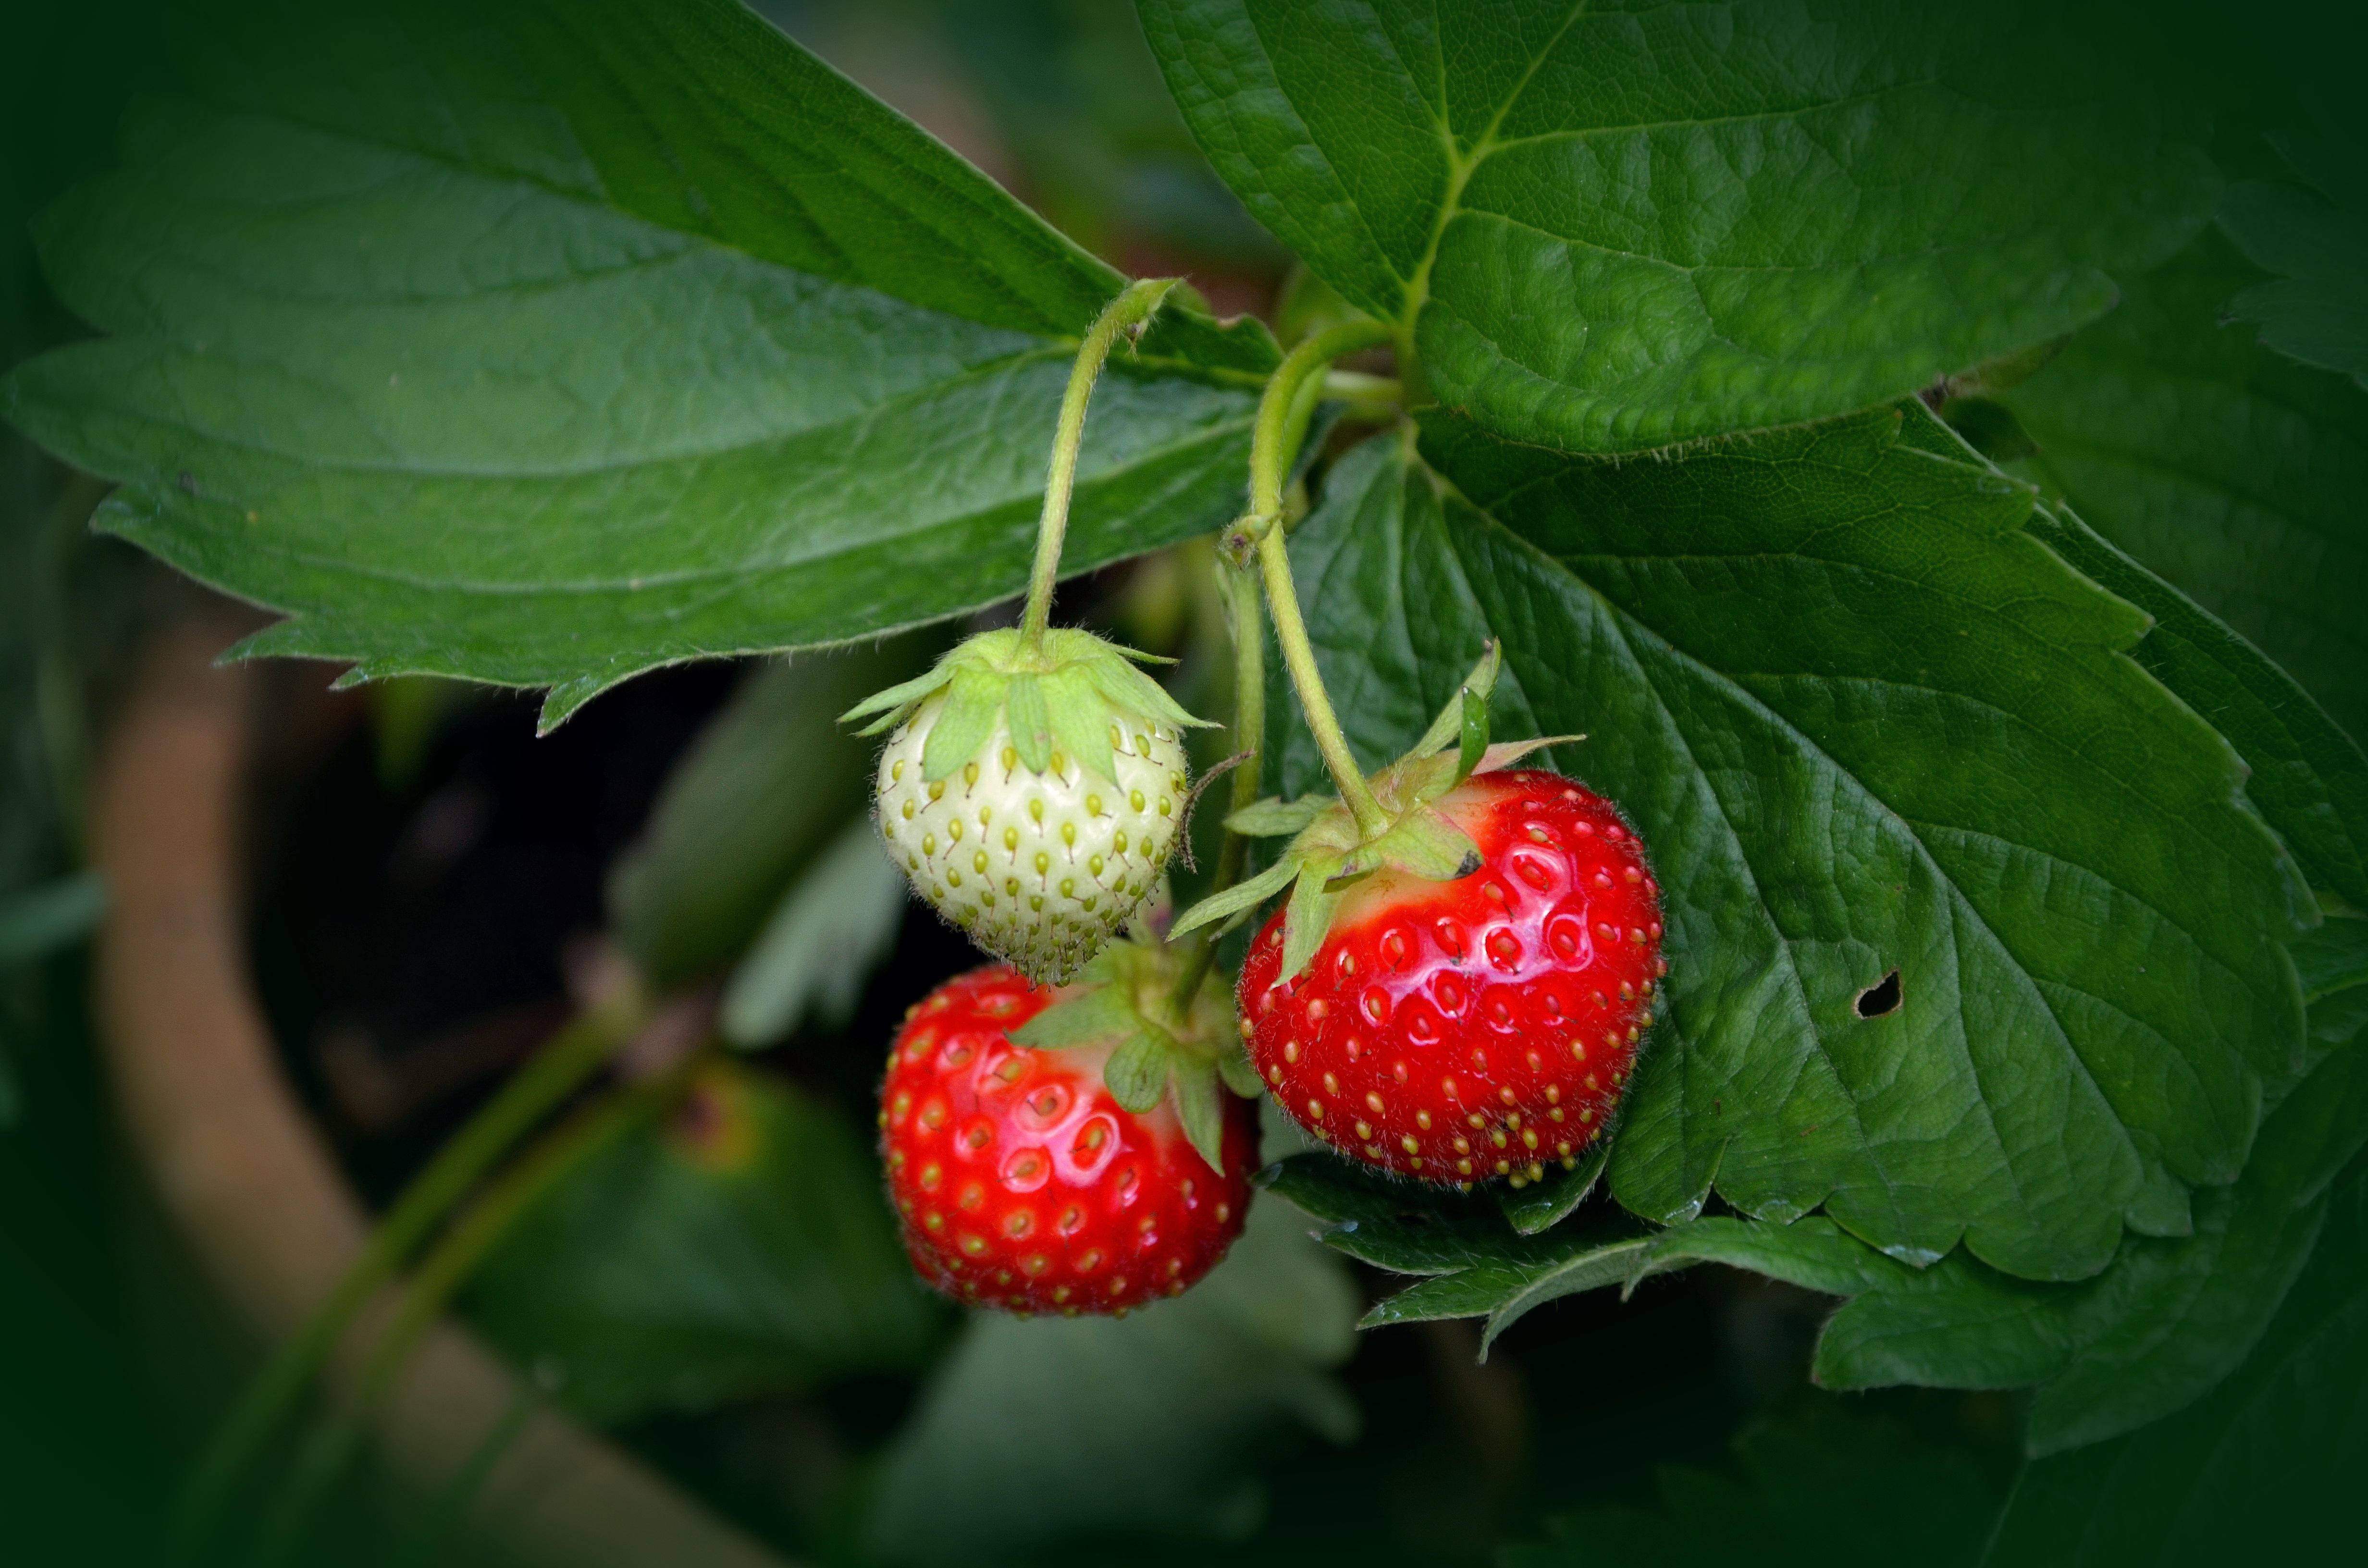
nature, plant, fruit, berry, leaf, flower, ripe, food, red, harvest, produce, evergreen, garden, close, flora, strawberry, shrub, shiny, strawberries, immature, macro photography, mature, flowering plant, strawberry plant, land plant, wine raspberry